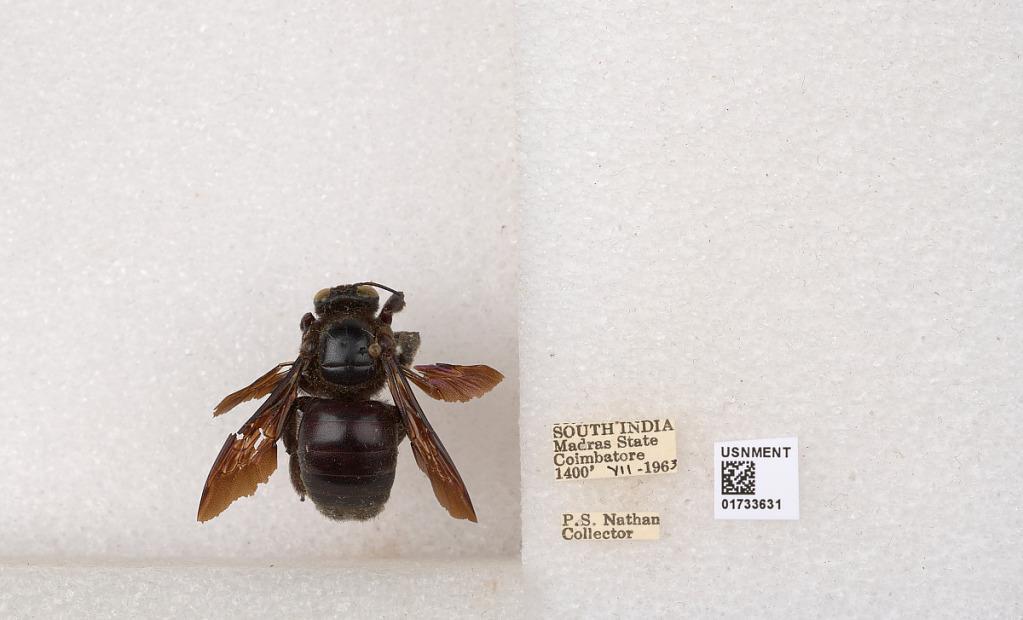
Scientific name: Xylocopa (Ctenoxylocopa) fenestrata (Fabricius)
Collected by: P. Nathan
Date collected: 1963-7-1
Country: India
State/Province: Tamil Nadu
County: Coimbatore
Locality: Coimbatore